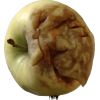
Label: Apple hit 1